Video game preservation

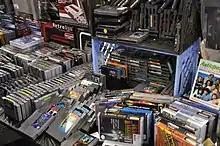
Video game preservation seeks to preserve games from a wide variety of game systems, including those no longer in production.

Video game preservation is a form of preservation applied to the video game industry that includes, but is not limited to, digital preservation. Such preservation efforts include archiving development source code and art assets, digital copies of video games, emulation of video game hardware, maintenance and preservation of specialized video game hardware such as arcade games and video game consoles, and digitization of print video game magazines and books prior to the Digital Revolution.